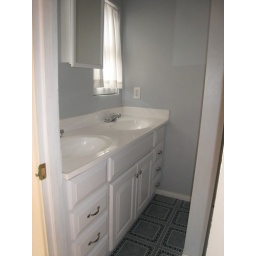
The bathroom is located off the bedroom. It is very very narrow in both legs of the &amp;quot;L&amp;quot; View straight into the bathroom door